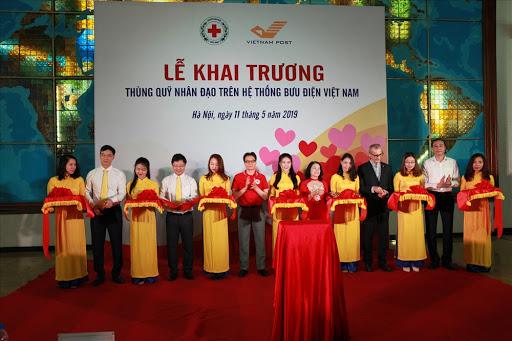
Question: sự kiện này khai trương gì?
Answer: sự kiện này khai trương thùng quỹ nhân đạo trên hệ thống bưu điện việt nam